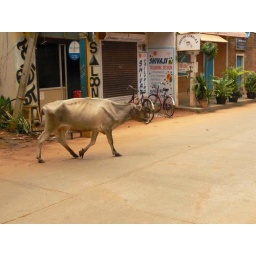
cow in the street